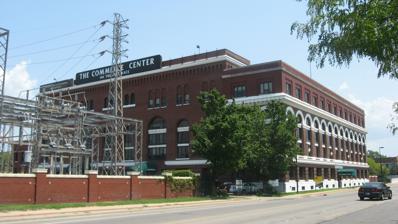
Building: I and M Electric Co. Building-Transformer House and Garage
Country: United States of America
Year built: 1911
United States historic place I and M Electric Co. Building-Transformer House and Garage U.S. National Register of Historic Places I and M Electric Co. Building-Transformer House and Garage, July 2012 Location 401 E. Colfax and 312 E. La Salle Sts., South Bend, Indiana Coordinates 41°40′44″N 86°14′42″W / 41.67889°N 86.24500°W / 41.67889; -86.24500 Area 4.5 acres (1.8 ha) Built 1911 ( 1911 ) , 1929 Architect Christman, H.G. Architectural style Classical Revival MPS East Bank MPS NRHP reference No. 99000173 Added to NRHP February 18, 1999 I and M Electric Co. Building-Transformer House and Garage are three historic buildings located at South Bend , St. Joseph County, Indiana .  The garage was built in 1929, and is a three-story, rectangular brick building.  It features decorative coping and belt courses and a parapet . the transformer house is a 1 + 1 ⁄ 2 -story brick building with terra cotta coping constructed in 1929.  The I and M Electric Co. Building was built in 1911, and is a four- to five-story, Classical Revival style brick and stone building. The buildings were built for the Indiana and Michigan Electric Company, which operated an electric plant on the site into the 1970s. It was listed on the National Register of Historic Places in 1999. See also I&M Building References